Joseph Hertz

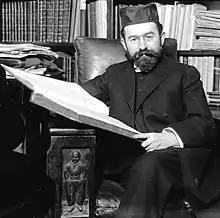
Joseph Hertz in 1913

Joseph Herman Hertz (25 September 1872 – 14 January 1946) was a British Rabbi and biblical scholar. He held the position of Chief Rabbi of the United Kingdom from 1913 until his death in 1946, in a period encompassing both world wars and the Holocaust.